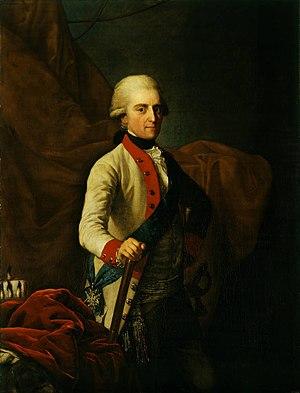
Frédéric-Auguste le Juste, en allemand Friedrich-August der Gerechte, né à Dresde le 23 décembre 1750 et décédé dans la même ville le 5 mai 1827, est électeur de Saxe de 1763 à 1806 sous le nom de Frédéric-Auguste III, roi de Saxe sous le nom de Frédéric-Auguste Iᵉʳ de 1806 à 1827 et duc de Varsovie de 1807 à 1815.